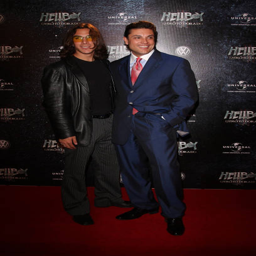
person and actor the premiere offilm